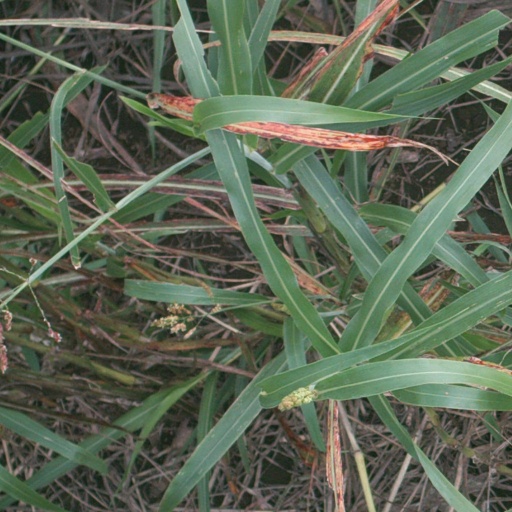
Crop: sorghum